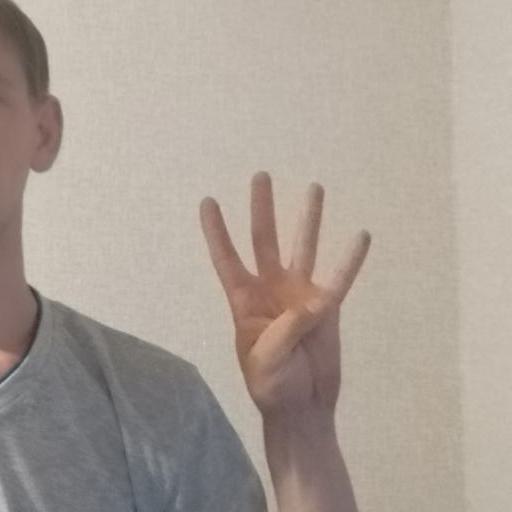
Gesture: four